UiTM Faculty of Law

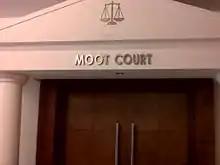
UiTM's Moot Court I

On 14 January 2004, the Faculty of Administration and Law have been separated to two faculties namely the Faculty of Law and the Faculty of Administrative Science and Policy Studies.